Income inequality in the United States

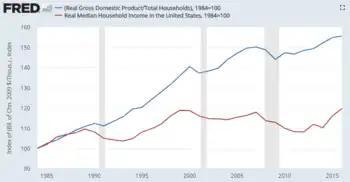
Real GDP per household has typically increased since the year 2000, while real median income per household was below 1999 levels until 2016, indicating a trend of greater income inequality (i.e., the average is more influenced by high income outliers than the median). The income considered in the two lines is different as well; the GDP figure includes all income (derived from labor and capital) while the median income figure includes only a subset of income (wages/salaries but not benefits).

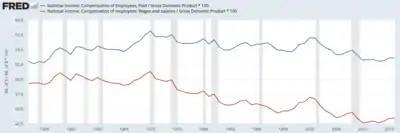
Labor's share of GDP declined by 4.5 percentage points from 1970 to 2016, measured based on total compensation. The decline measured for wages and salaries was 7.9 points. These trends imply income due to capital (i.e., asset ownership, such as rent, dividends, and business profits) is increasing as a % of GDP.

The top 1% earned 12% of market income in 1979, 20% in 2007 and 19% in 2016. For the bottom 50%, these figures were 20%, 14% and 13%, respectively. For the middle 40% group, a proxy for the middle class, these figures were 45%, 41% and 41%, respectively. Measured by the share captured by the top 1%, by 2012, post-Great Recession market income inequality was as high as it was during the Roaring Twenties, at just over 20%.